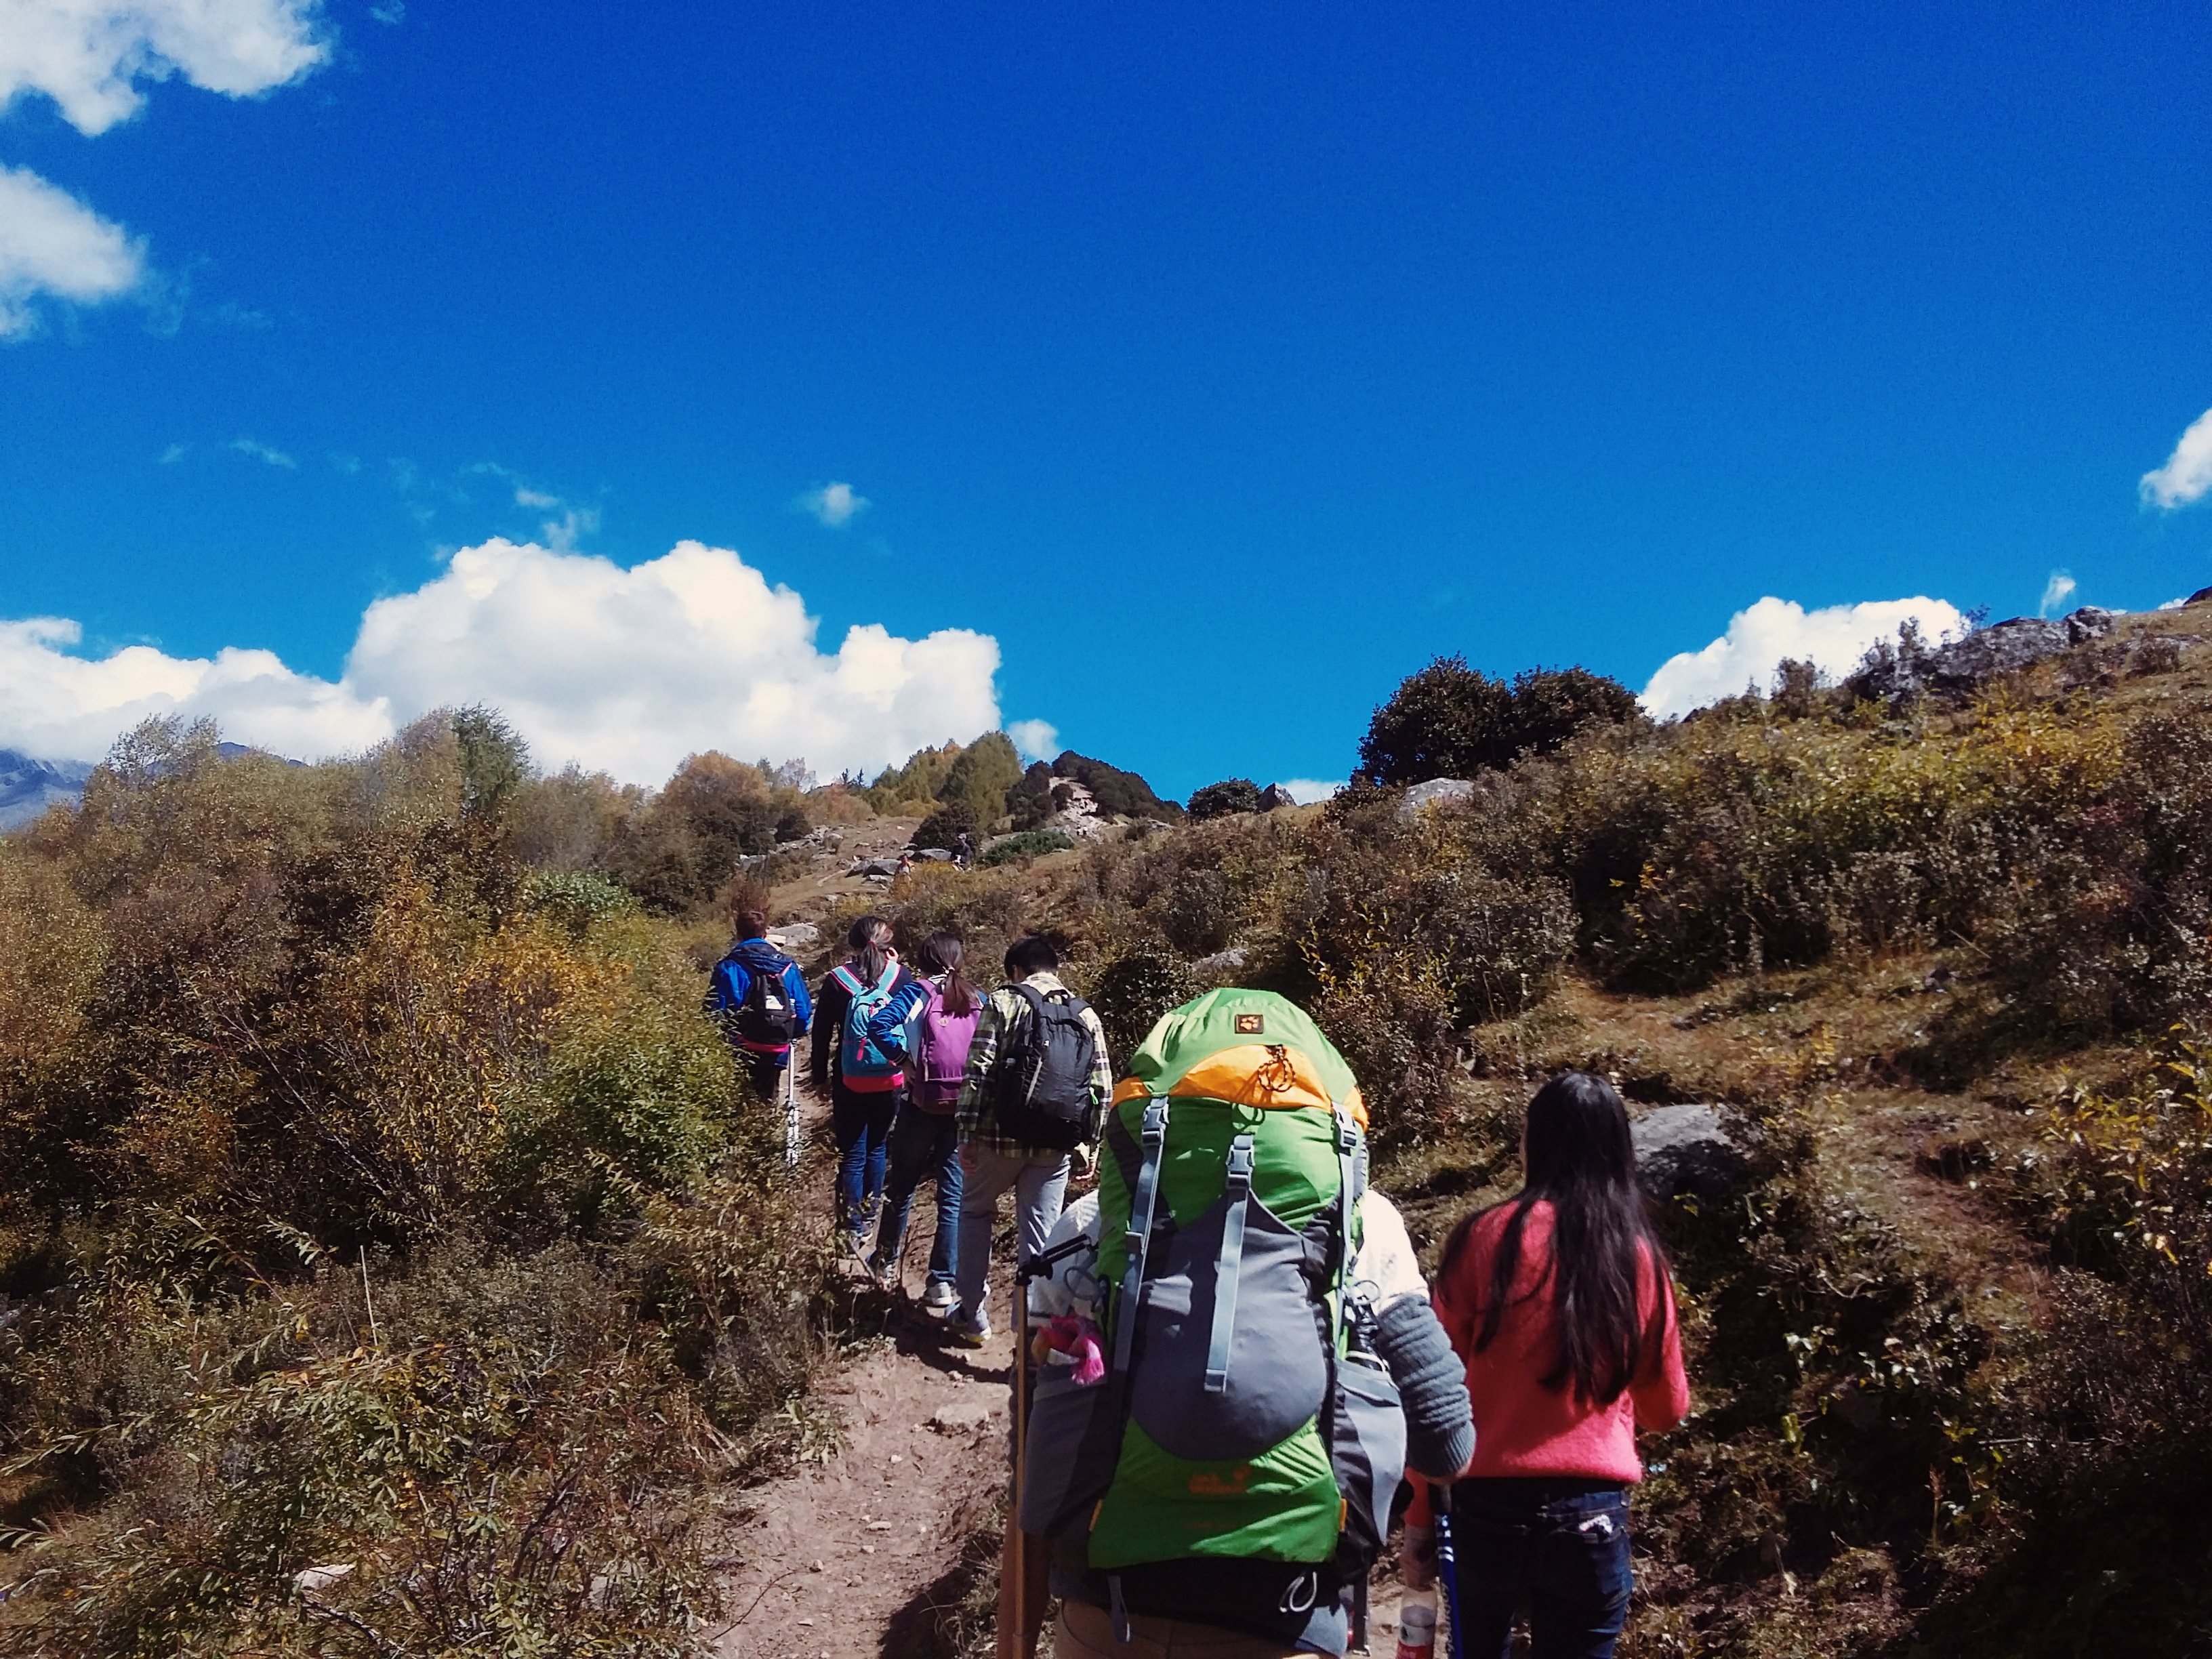
walking, mountain, hiking, trail, adventure, mountain range, recreation, climbing, ridge, mountain bike, mountaineering, sports, backpacking, outdoor recreation